Masaki Art Museum

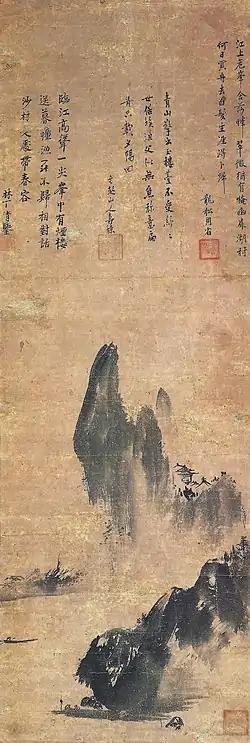
Landscape by Sessō (ICP)

is an art museum in Tadaoka, Osaka Prefecture, Japan, that opened in 1968. The collection, built up by , comprises some thirteen hundred works, including three National Treasures and twelve Important Cultural Properties.